Illinois Central Railroad

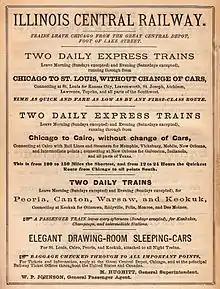
Illinois Central ad (1870)

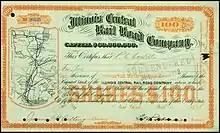
Illinois Central Rail Road share, issued 1899

The Illinois Central was chartered by the Illinois General Assembly on February 10, 1851. Senator Stephen A. Douglas and later President Abraham Lincoln were both Illinois Central men who lobbied for it. Douglas owned land near the terminal in Chicago. Lincoln was a lawyer for the railroad. Illinois legislators appointed Samuel D. Lockwood, recently retired from the Illinois Supreme Court (who may have given both lawyers the oral examination before admitting them to the Illinois bar), as a trustee on the new railroad's board to guard the public's interest. Lockwood, who would serve more than two decades until his death, had overseen federal land monies shortly after Illinois' statehood, then helped oversee early construction of the recently completed Illinois and Michigan Canal.